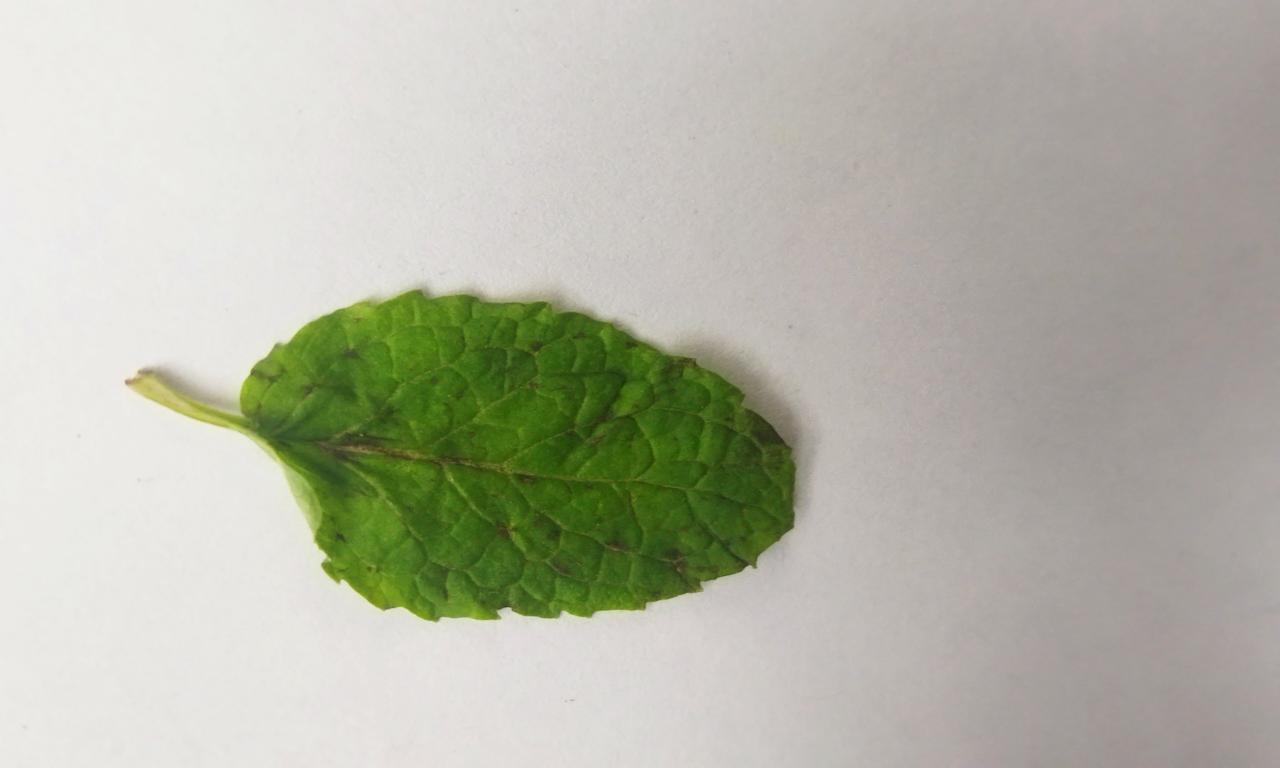
Label: Fresh